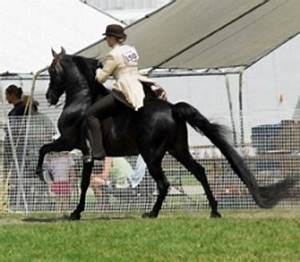
Label: horse